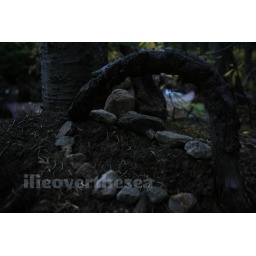
A ring of rocks surrounding part of a root of a tree along a river in The Rocky Mountain National Park